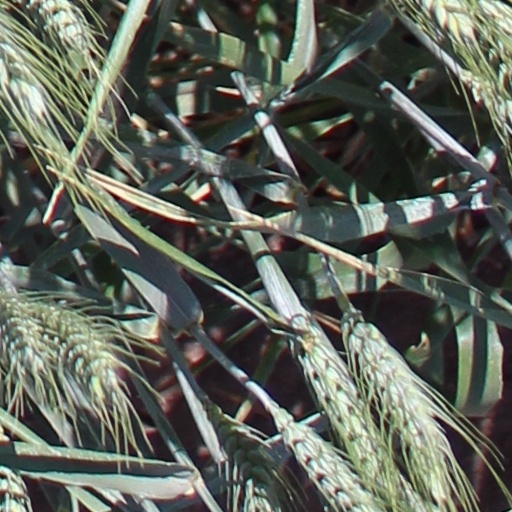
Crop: wheat